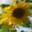
Label: sunflower